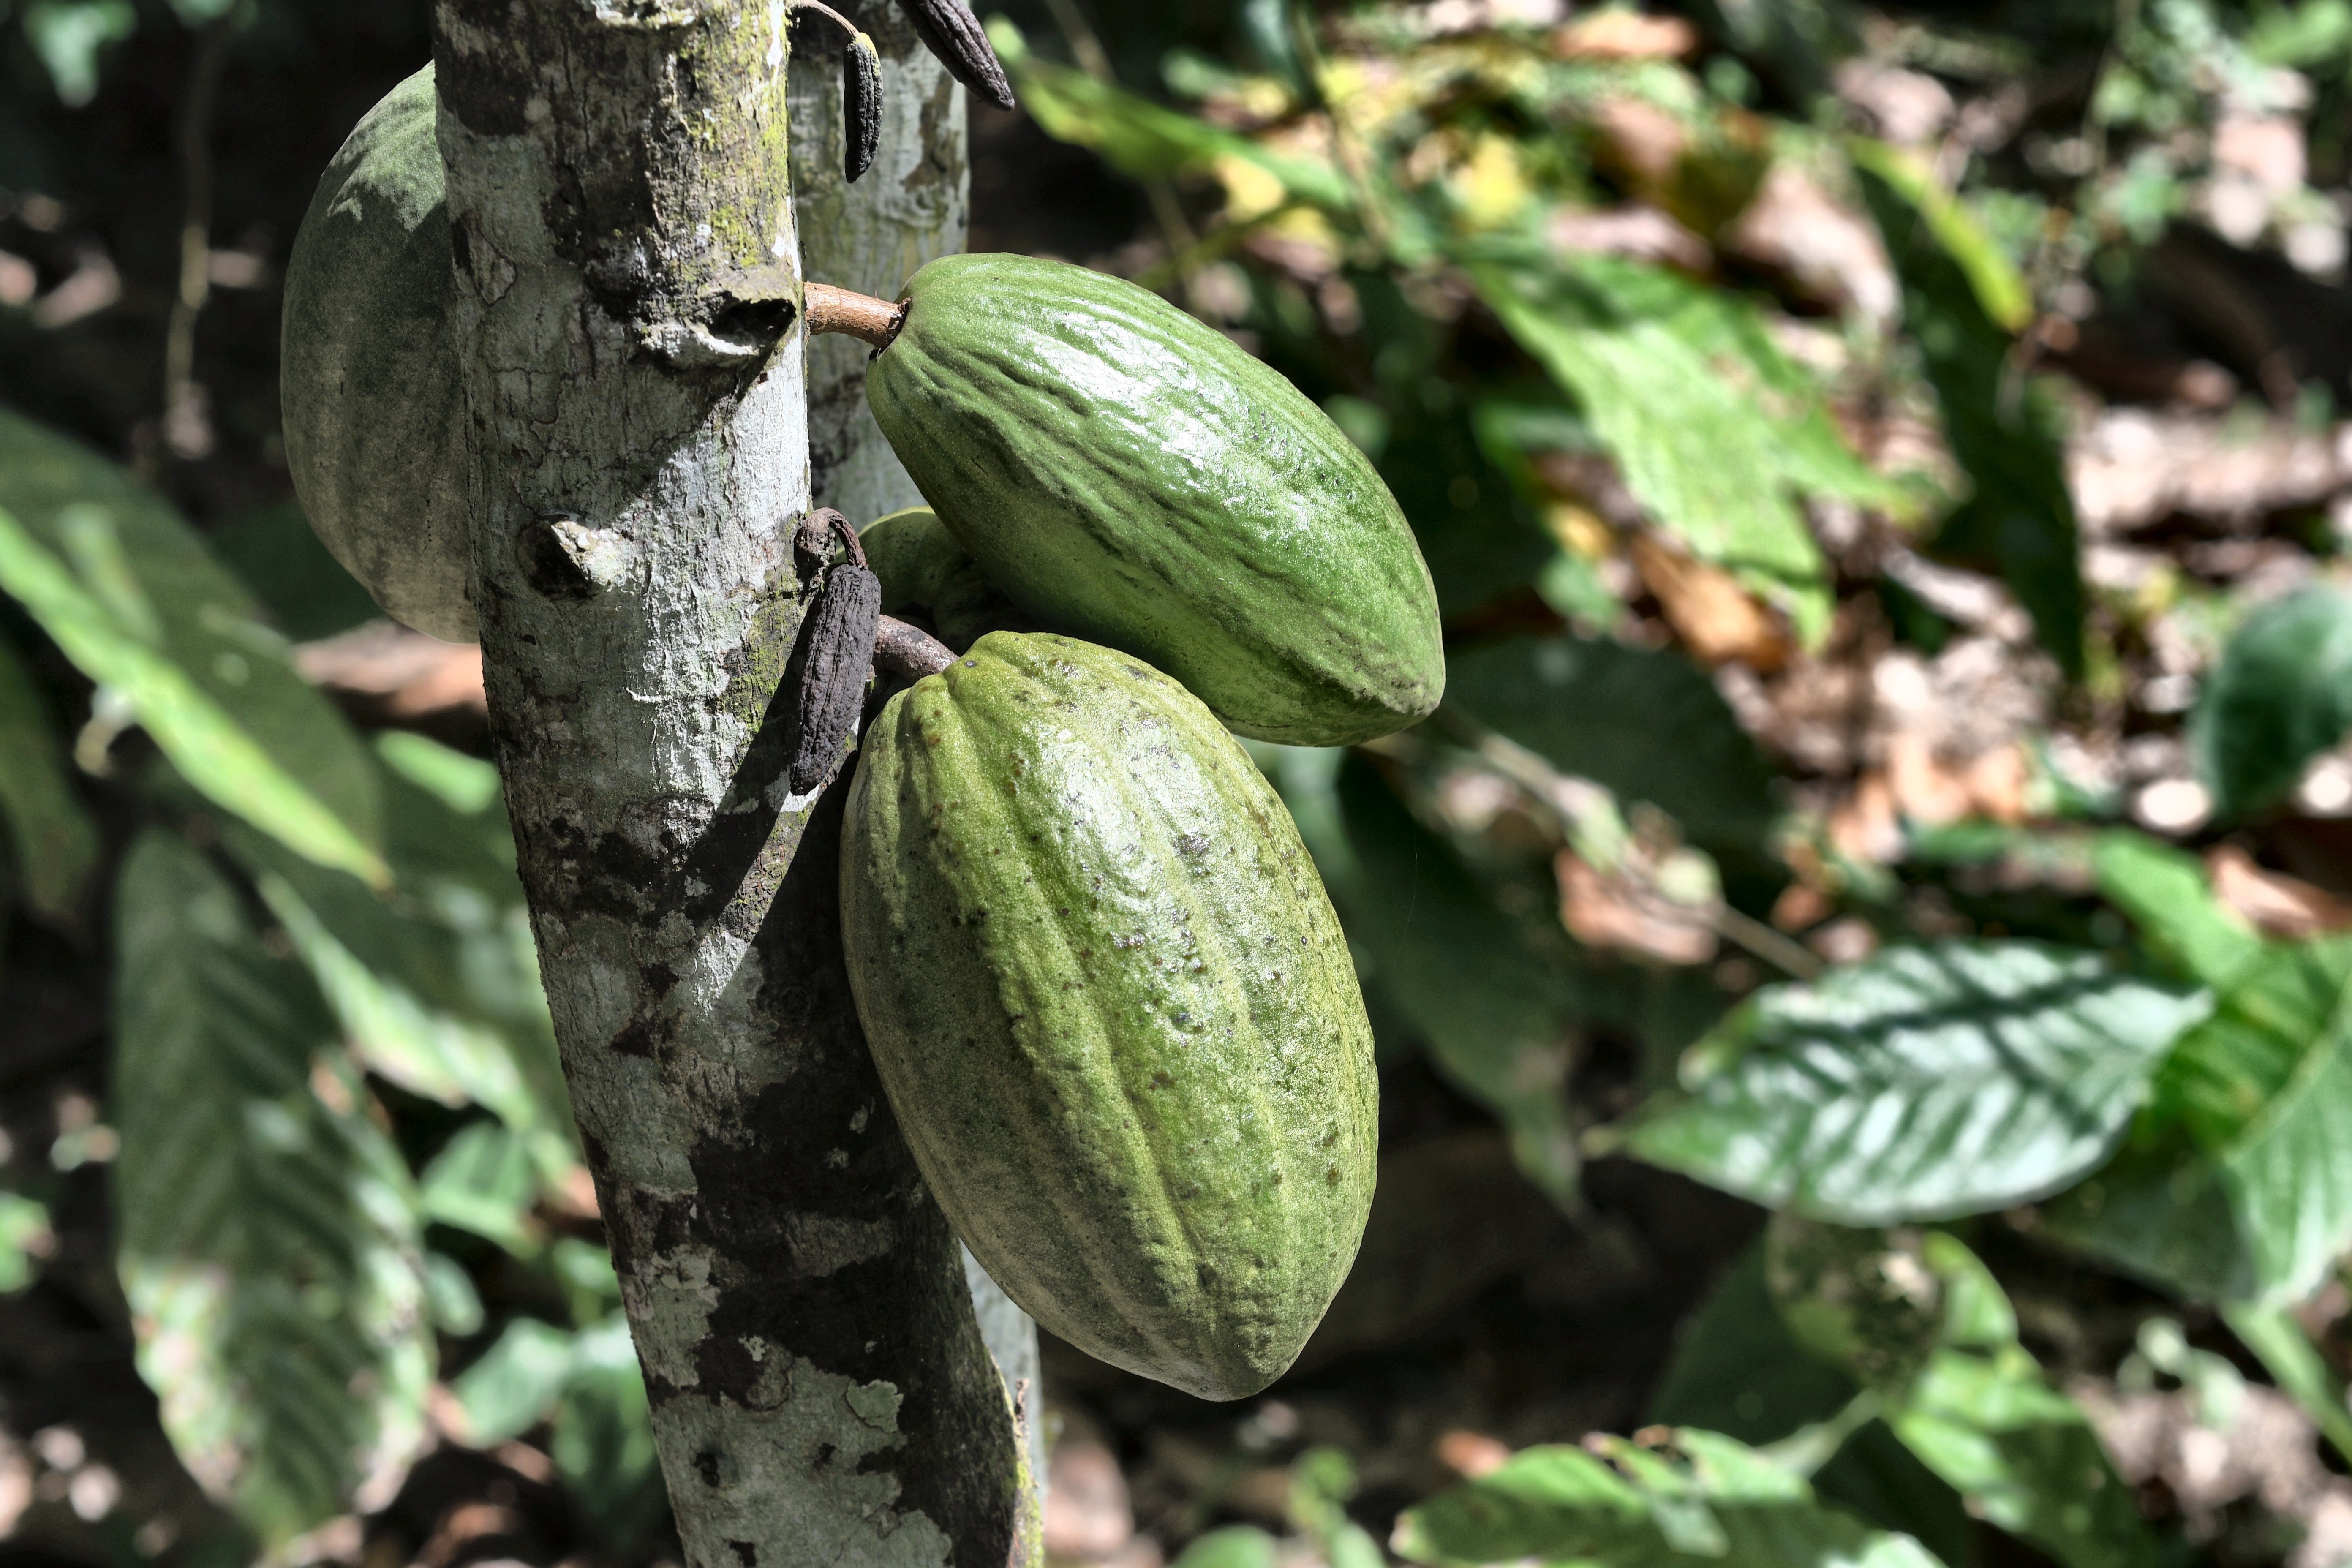
Maturity: unmature
Variety: Guiana